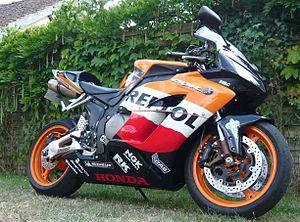
Moto Honda CBR 1000 RR Repsol 2005
La Honda CBR est un modèle de moto sportive, construite par le 1ᵉʳ constructeur mondiale de moto. La firme japonaise Honda décline ce modèle en différentes cylindrées, allant de 125 à 1 100 cm³.